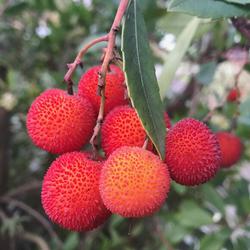
Label: Strawberry